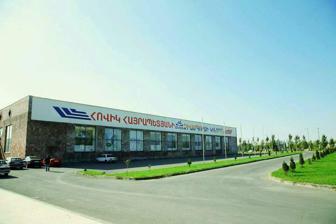
Building: Hovik Hayrapetyan Equestrian Centre
Country: Armenia
Year built: 2001
Equestrian and horse racing complex in Armenia Hovik Hayrapetyan Equestrian Centre Location Shirak 39 st., Shengavit District , Yerevan , Armenia Owned by Euromotors Ltd. Date opened 2001 Official website Hovik Hayrapetyan Equestrian Centre ( Armenian : Հովիկ Հայրապետյանի անվան Ձիասպորտի Կենտրոն ), is a large equestrian complex and horse racing hippodrome in Yerevan , Armenia , opened in 2001. The centre occupies an area of 85 hectares at the southern Shengavit District of the capital city. History The Equestrian Sport in Armenia was founded in 1953 and is currently directed by the Equestrian Federation of Armenia (FEA), globally recognized by the International Federation for Equestrian Sports (FEI). With the increasing interest towards the equestrian sport in Armenia, the Hovik Hayrapetyan Equestrian Centre was founded in 2001. The centre consists of an 1800 meters-long horse racing hippodrome, one outdoor and one indoor equestrian international competitions arenas. The centre is also home to the Jockey restaurant. The centre is the regular venue for many domestic and regional competitions. Currently, it is the only equestrian centre in Armenia with an indoor arena. The headquarters of the Federation of Equestrian sport of Armenia are located in the centre. References